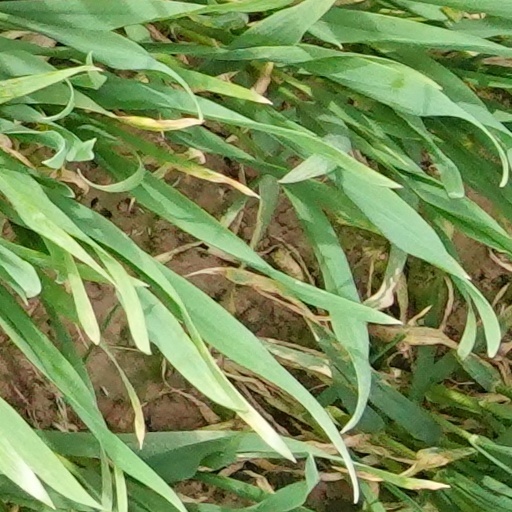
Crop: wheat